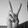
ASL letter: V